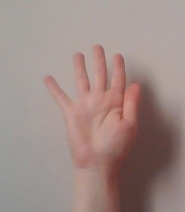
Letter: sheen